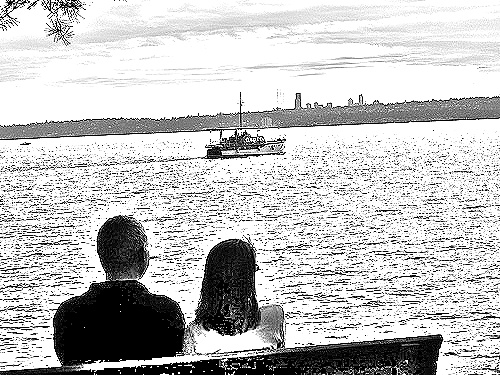
Portrait style: Sketch Portrait